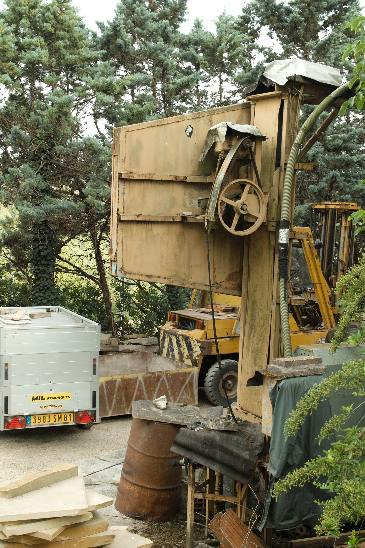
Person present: No